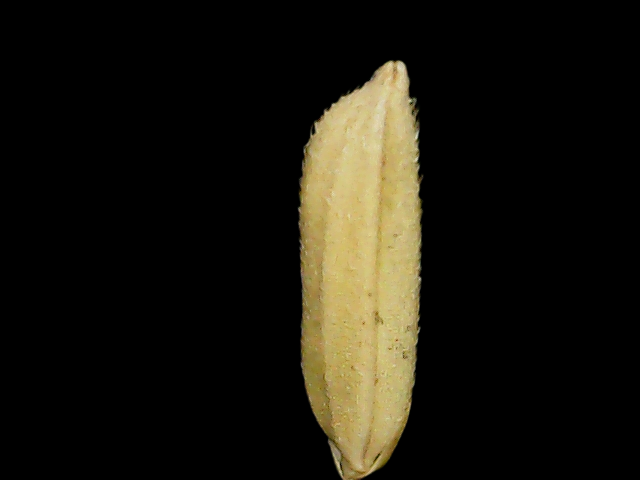
Rice variety: Binadhan26